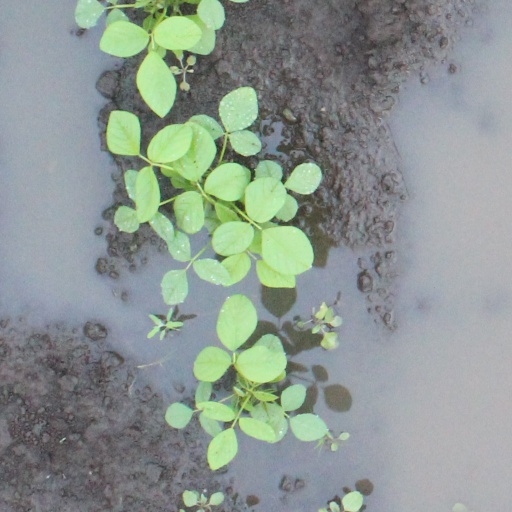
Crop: soybean